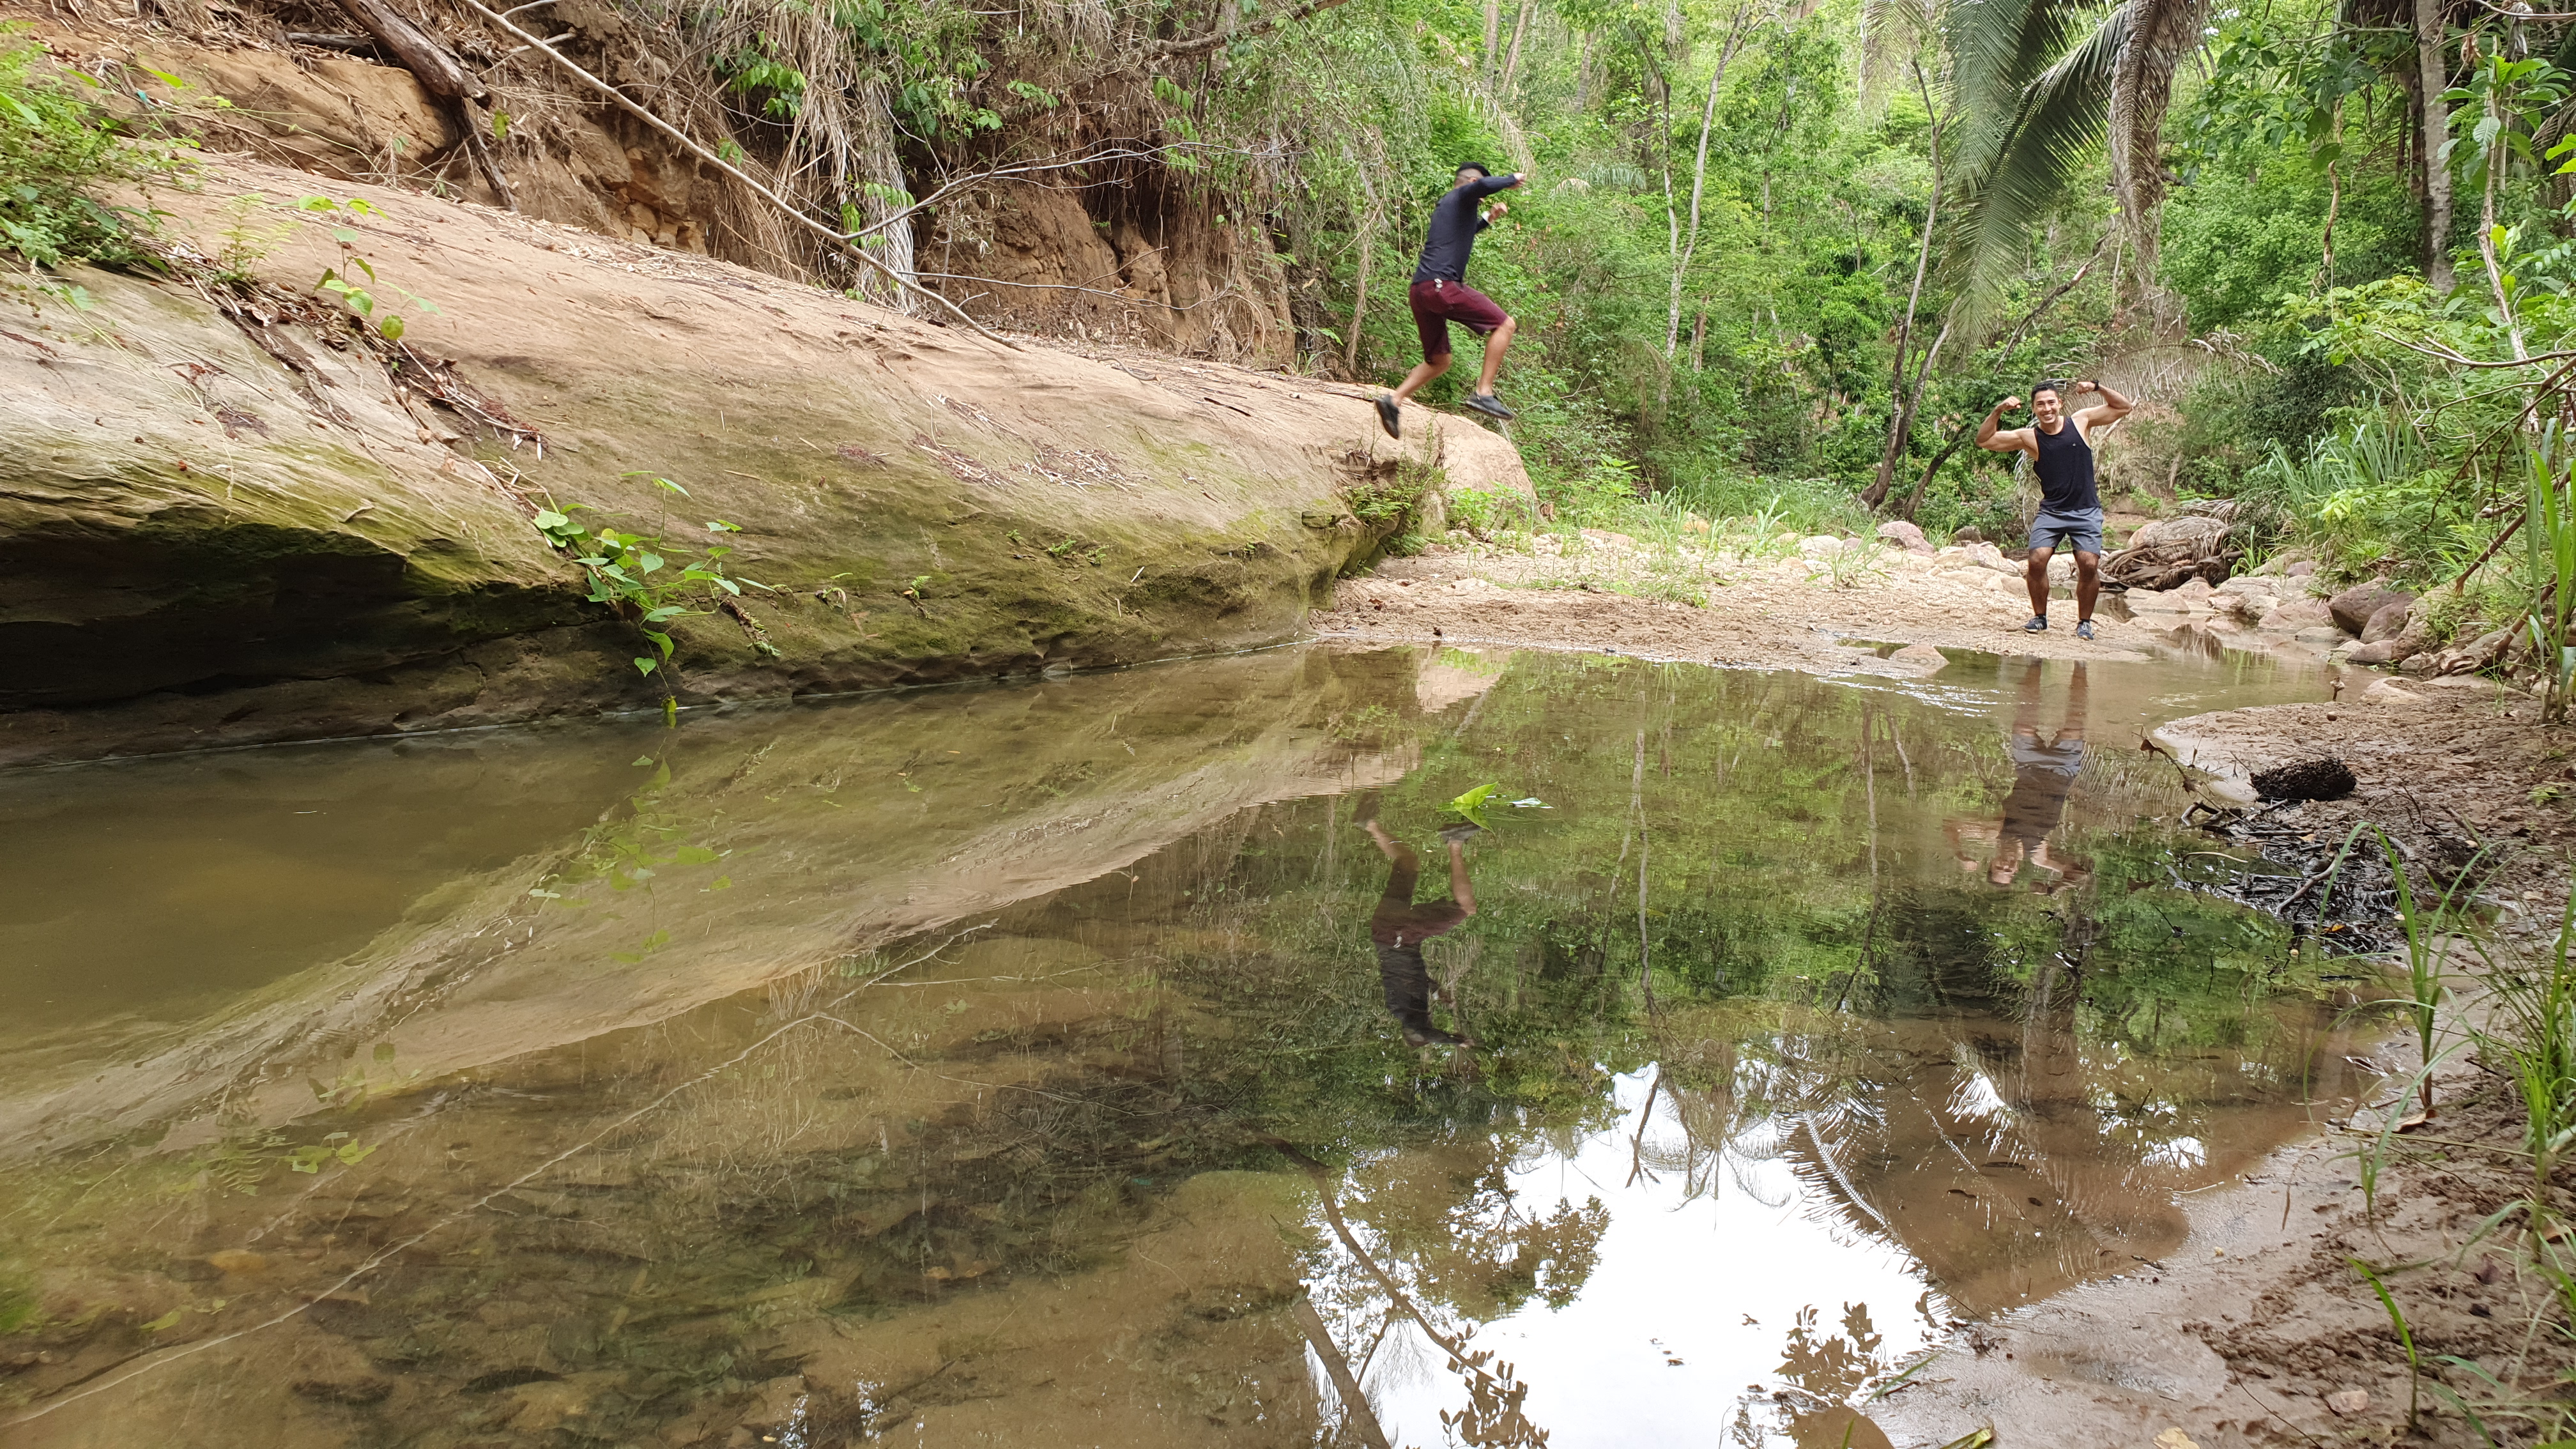
nature, water, water resources, nature reserve, watercourse, biome, stream, river, jungle, riparian zone, bank, creek, geological phenomenon, soil, adventure, tree, recreation, trail, forest, pond, state park, arroyo, stream bed, spring, riparian forest, rainforest, mud